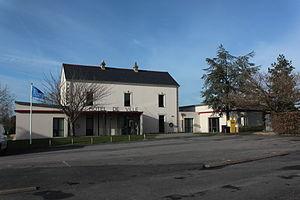
Mairie, Fr-44-Le Landreau.